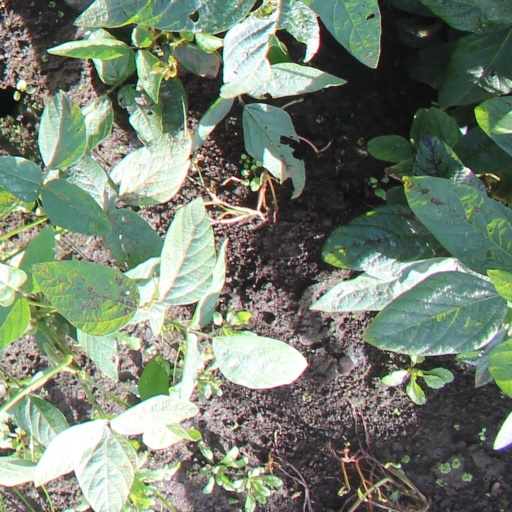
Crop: soybean